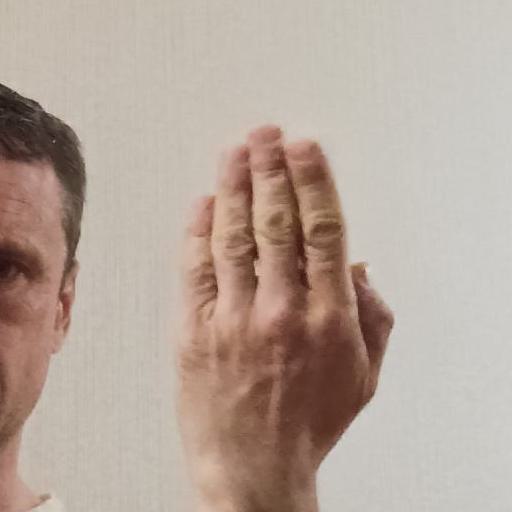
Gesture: stop_inverted